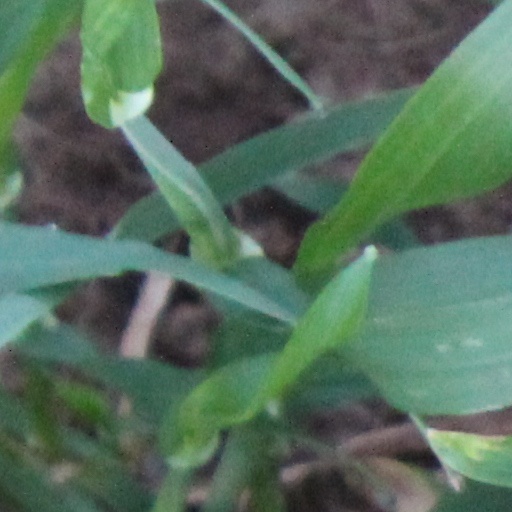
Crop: wheat